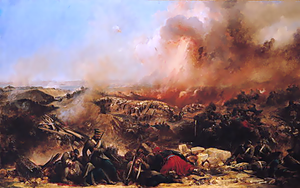
Jean-Charles Langlois, dit Le colonel, né le 22 juillet 1789 à Beaumont-en-Auge et mort le 23 mars 1870 à Paris est un militaire et peintre français.